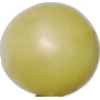
Label: Grape White 2